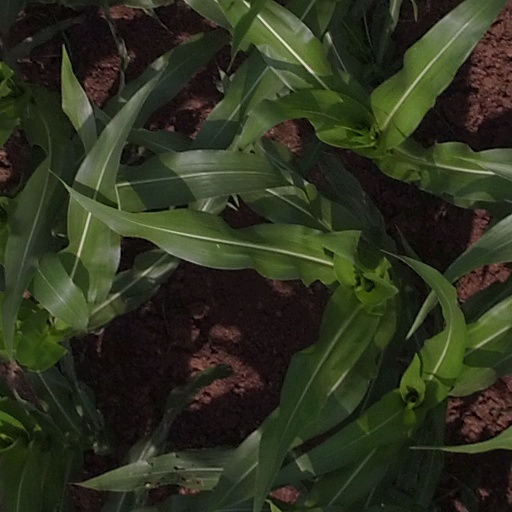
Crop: maize; corn